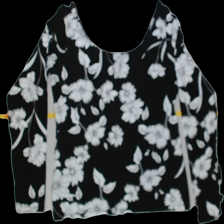
View: back
Type: Blouse
Category: Ladies
Brand: Lindex
Colors: Multicolor
Material: 100%viscose
Pattern: Floral print
Cut: Regular, C-collar
Size: M
Trend: No trend
Stains: No
Damage: 0
Price range: <50
Recommended usage: Export